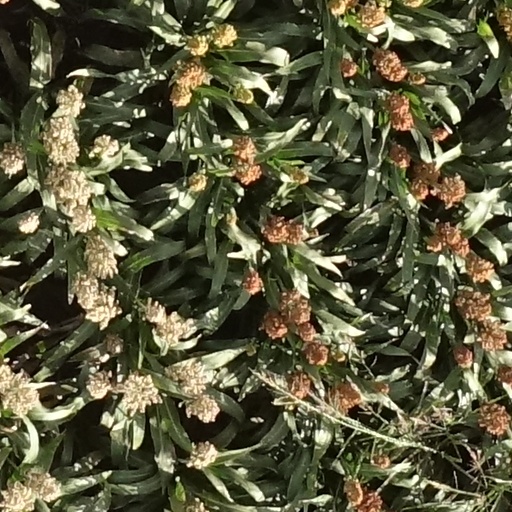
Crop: sorghum